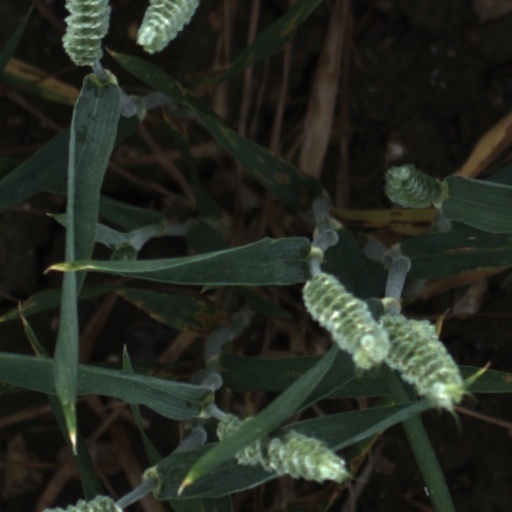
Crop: wheat